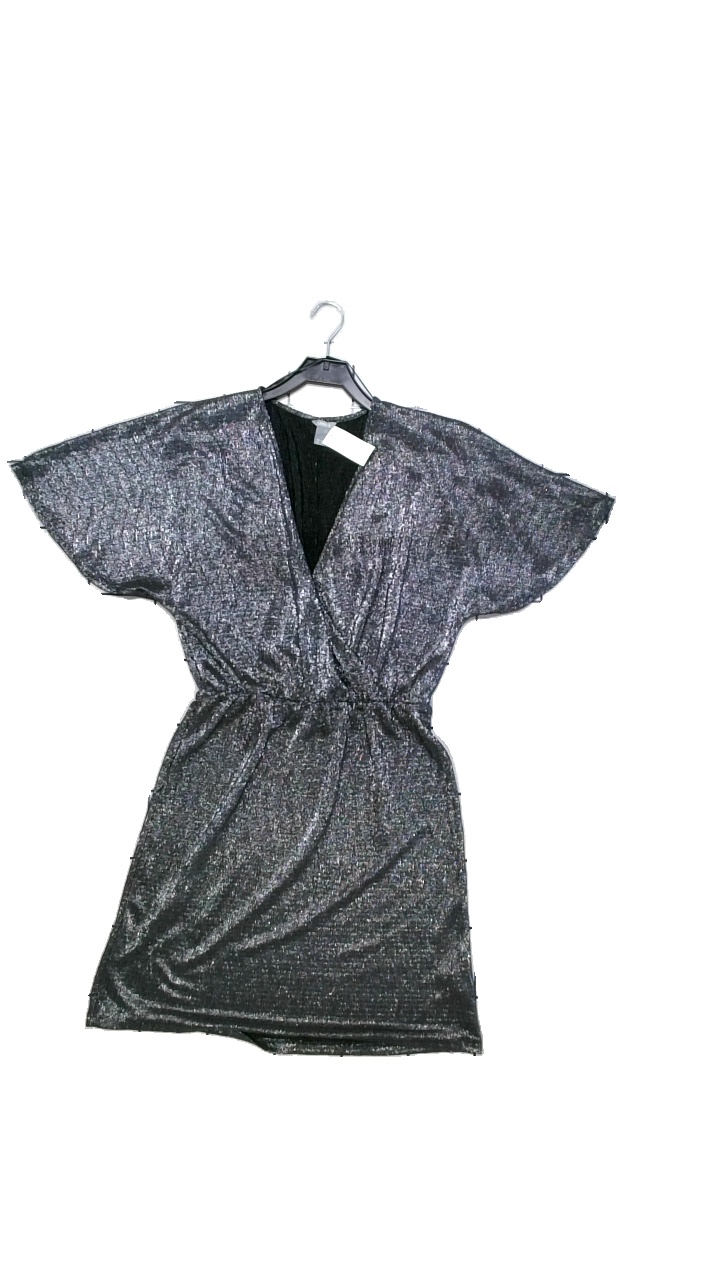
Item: Dress (Ladies)
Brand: Lindex
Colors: Black, Grey
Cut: V-collar, Loose
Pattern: Metallic
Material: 100% polyester
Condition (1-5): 5
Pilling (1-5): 4
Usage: Reuse
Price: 100-150